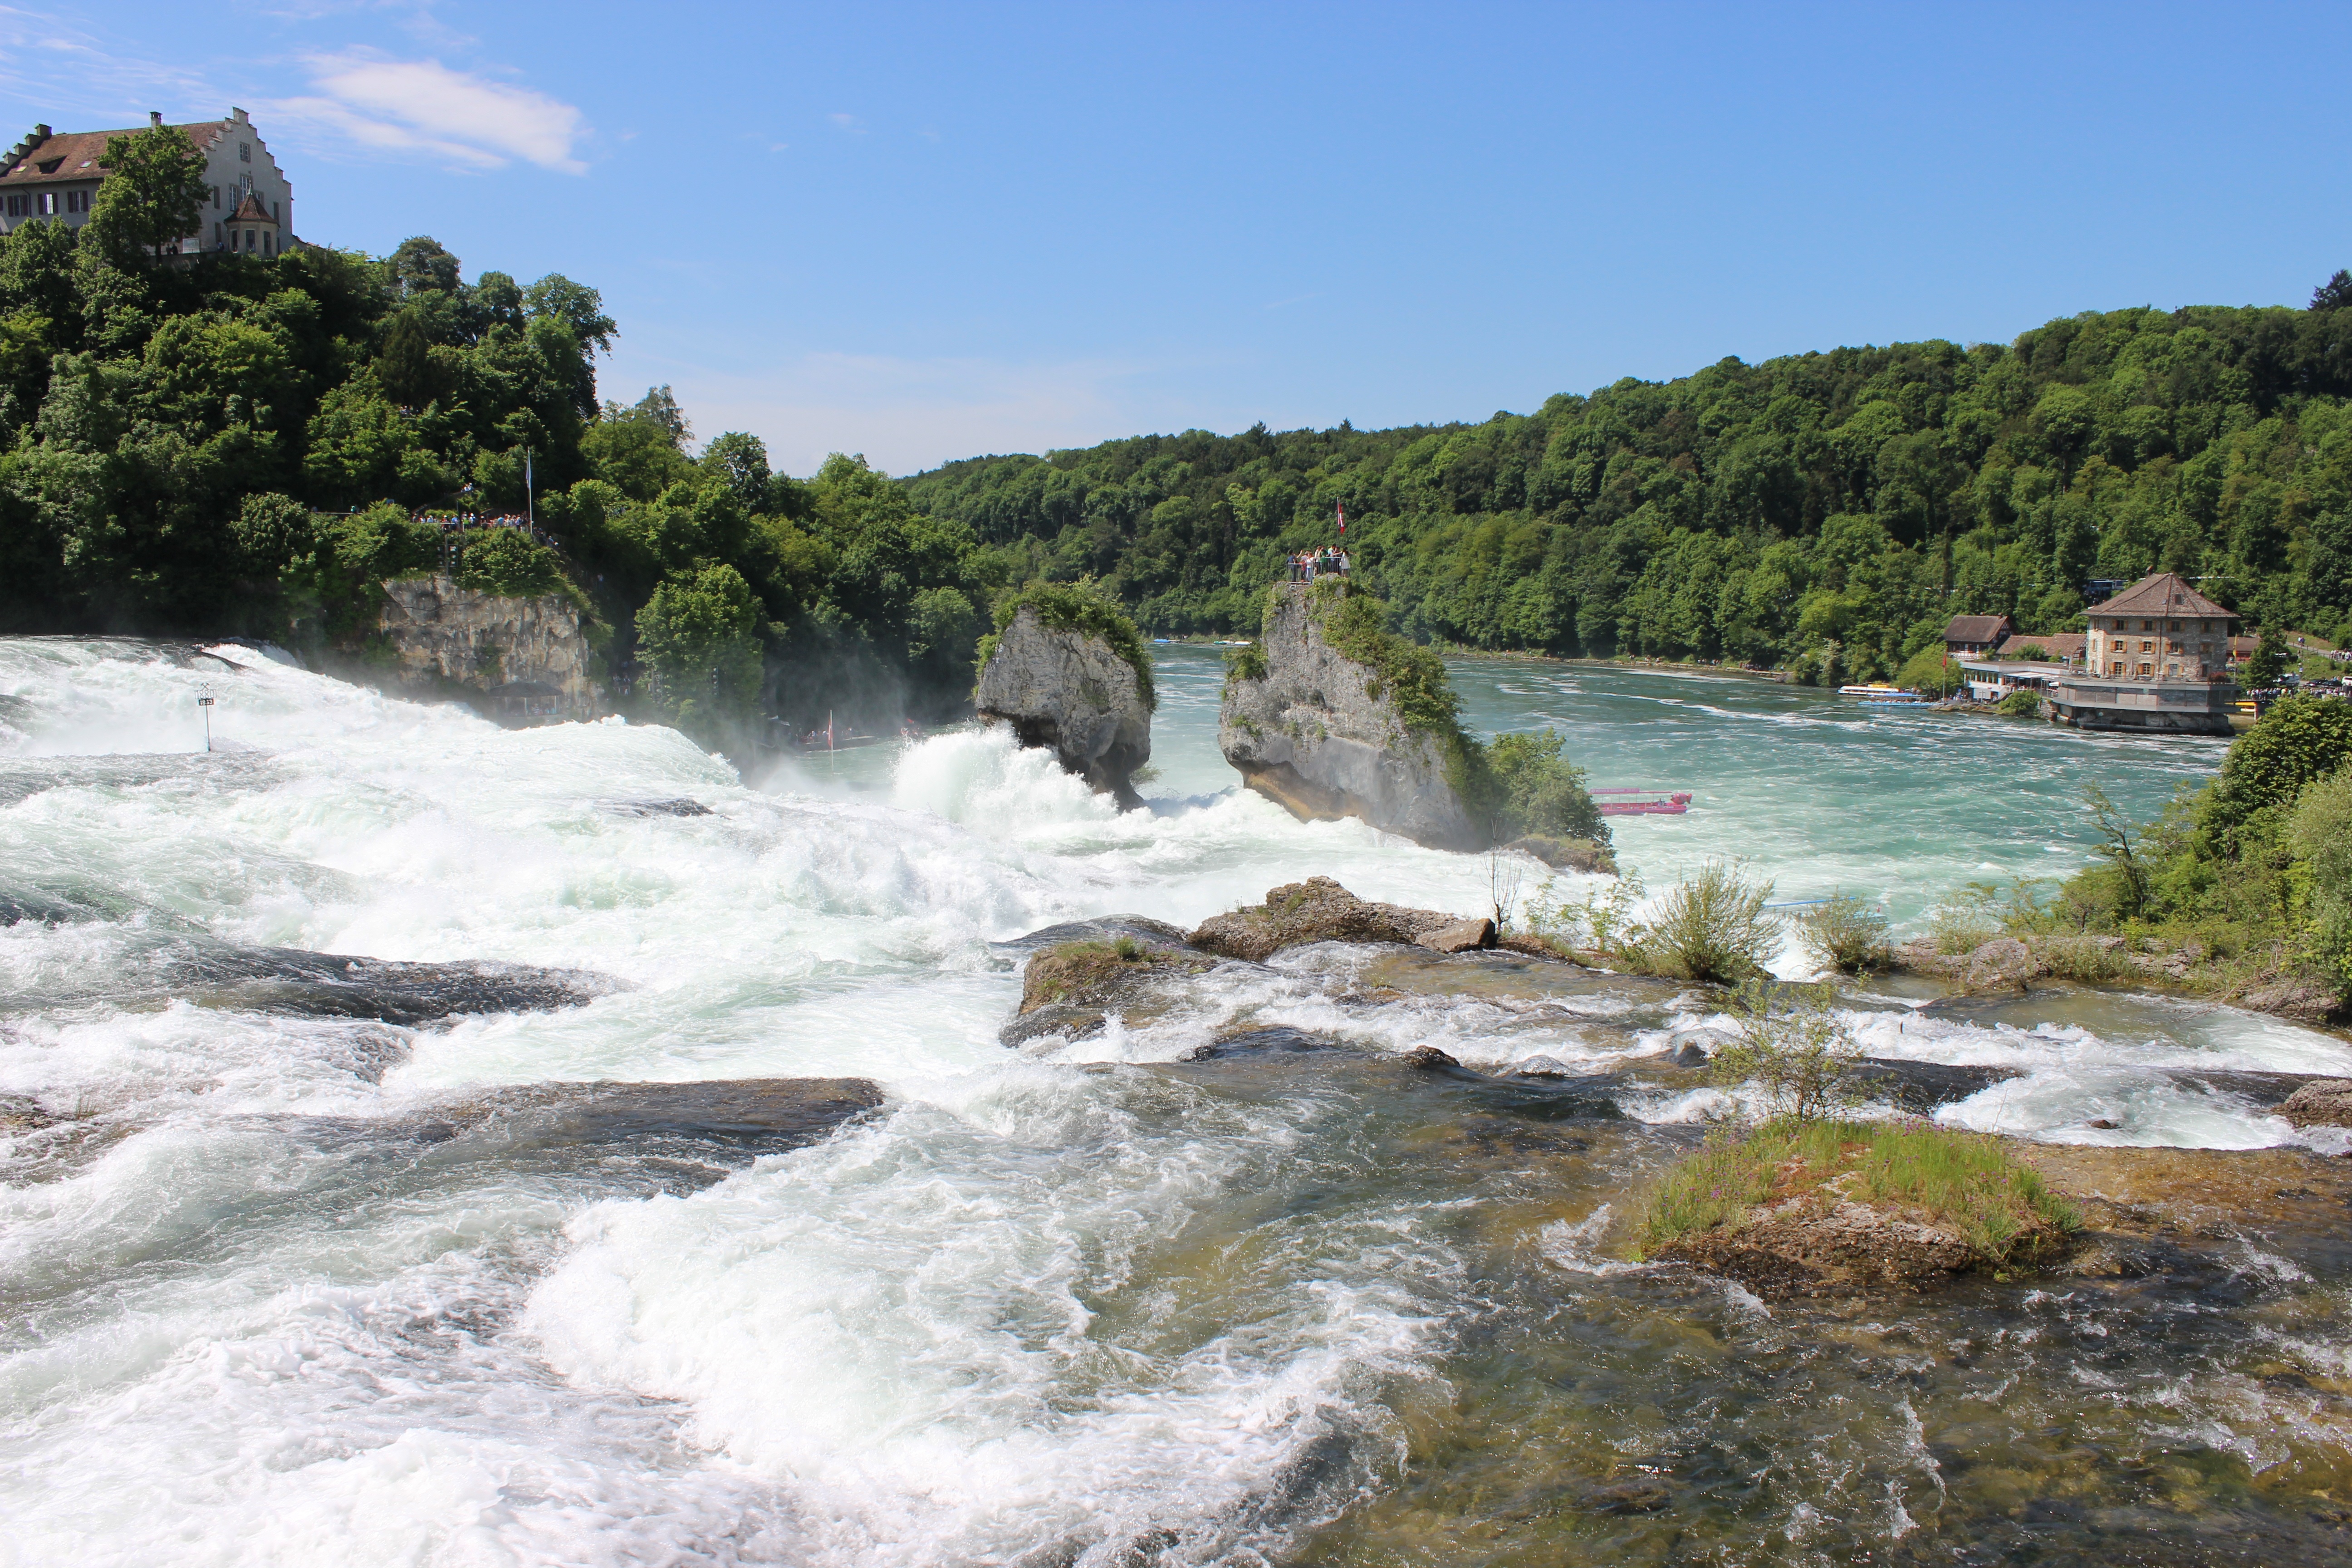
landscape, water, nature, waterfall, river, stream, rapid, body of water, waterfalls, water feature, watercourse, schaffhausen, landform